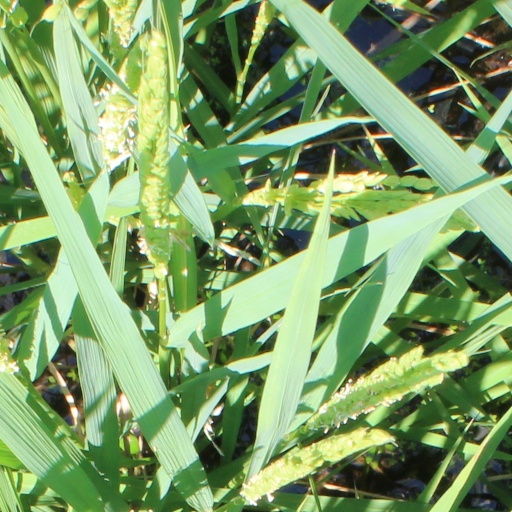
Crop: rice